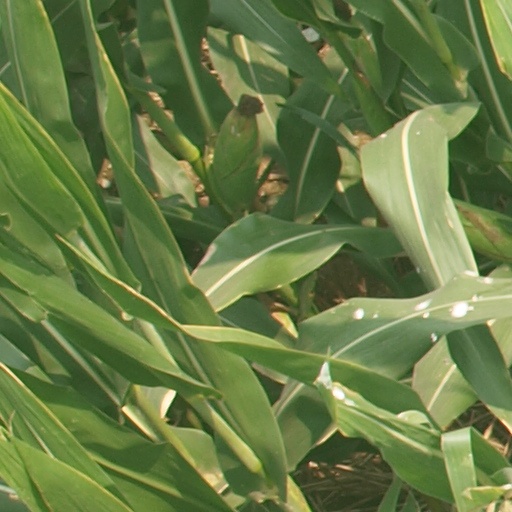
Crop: maize; corn